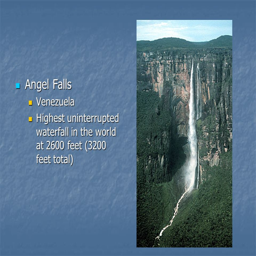
uninterrupted waterfall in the world at feet